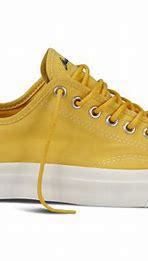
Brand: Converse
Model: Jack Purcell